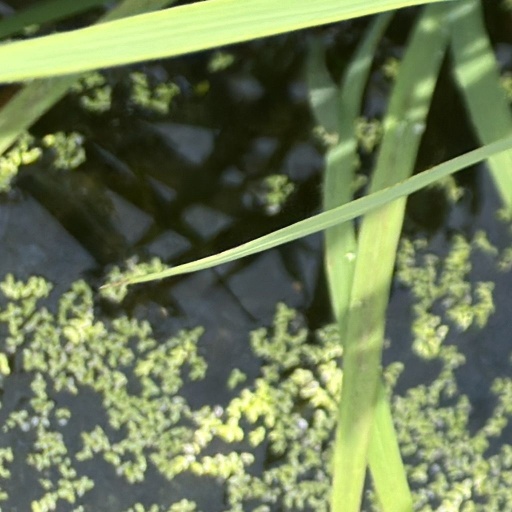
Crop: rice